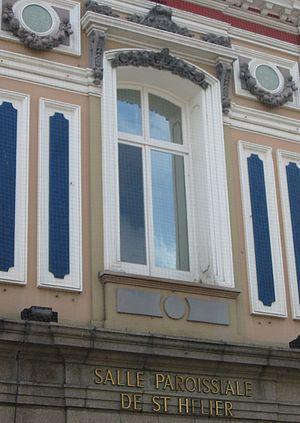
L'assemblée paroissiale est l'organe décisionnel du pouvoir municipal local à Jersey. Cette assemblée est présidée par le connétable et comprend les contribuables et les électeurs de la paroisse. Les assemblées se réunissent, comme des conseils municipaux, dans les salles paroissiales de Jersey qui font office de mairie.
Le français de Jersey est une variante de la langue française utilisée à Jersey en tant que langue administrative. Depuis l'anglicisation de l'île, il s'agit d'une langue écrite pour les lois, les actes, les contrats et d'autres documents officiels.